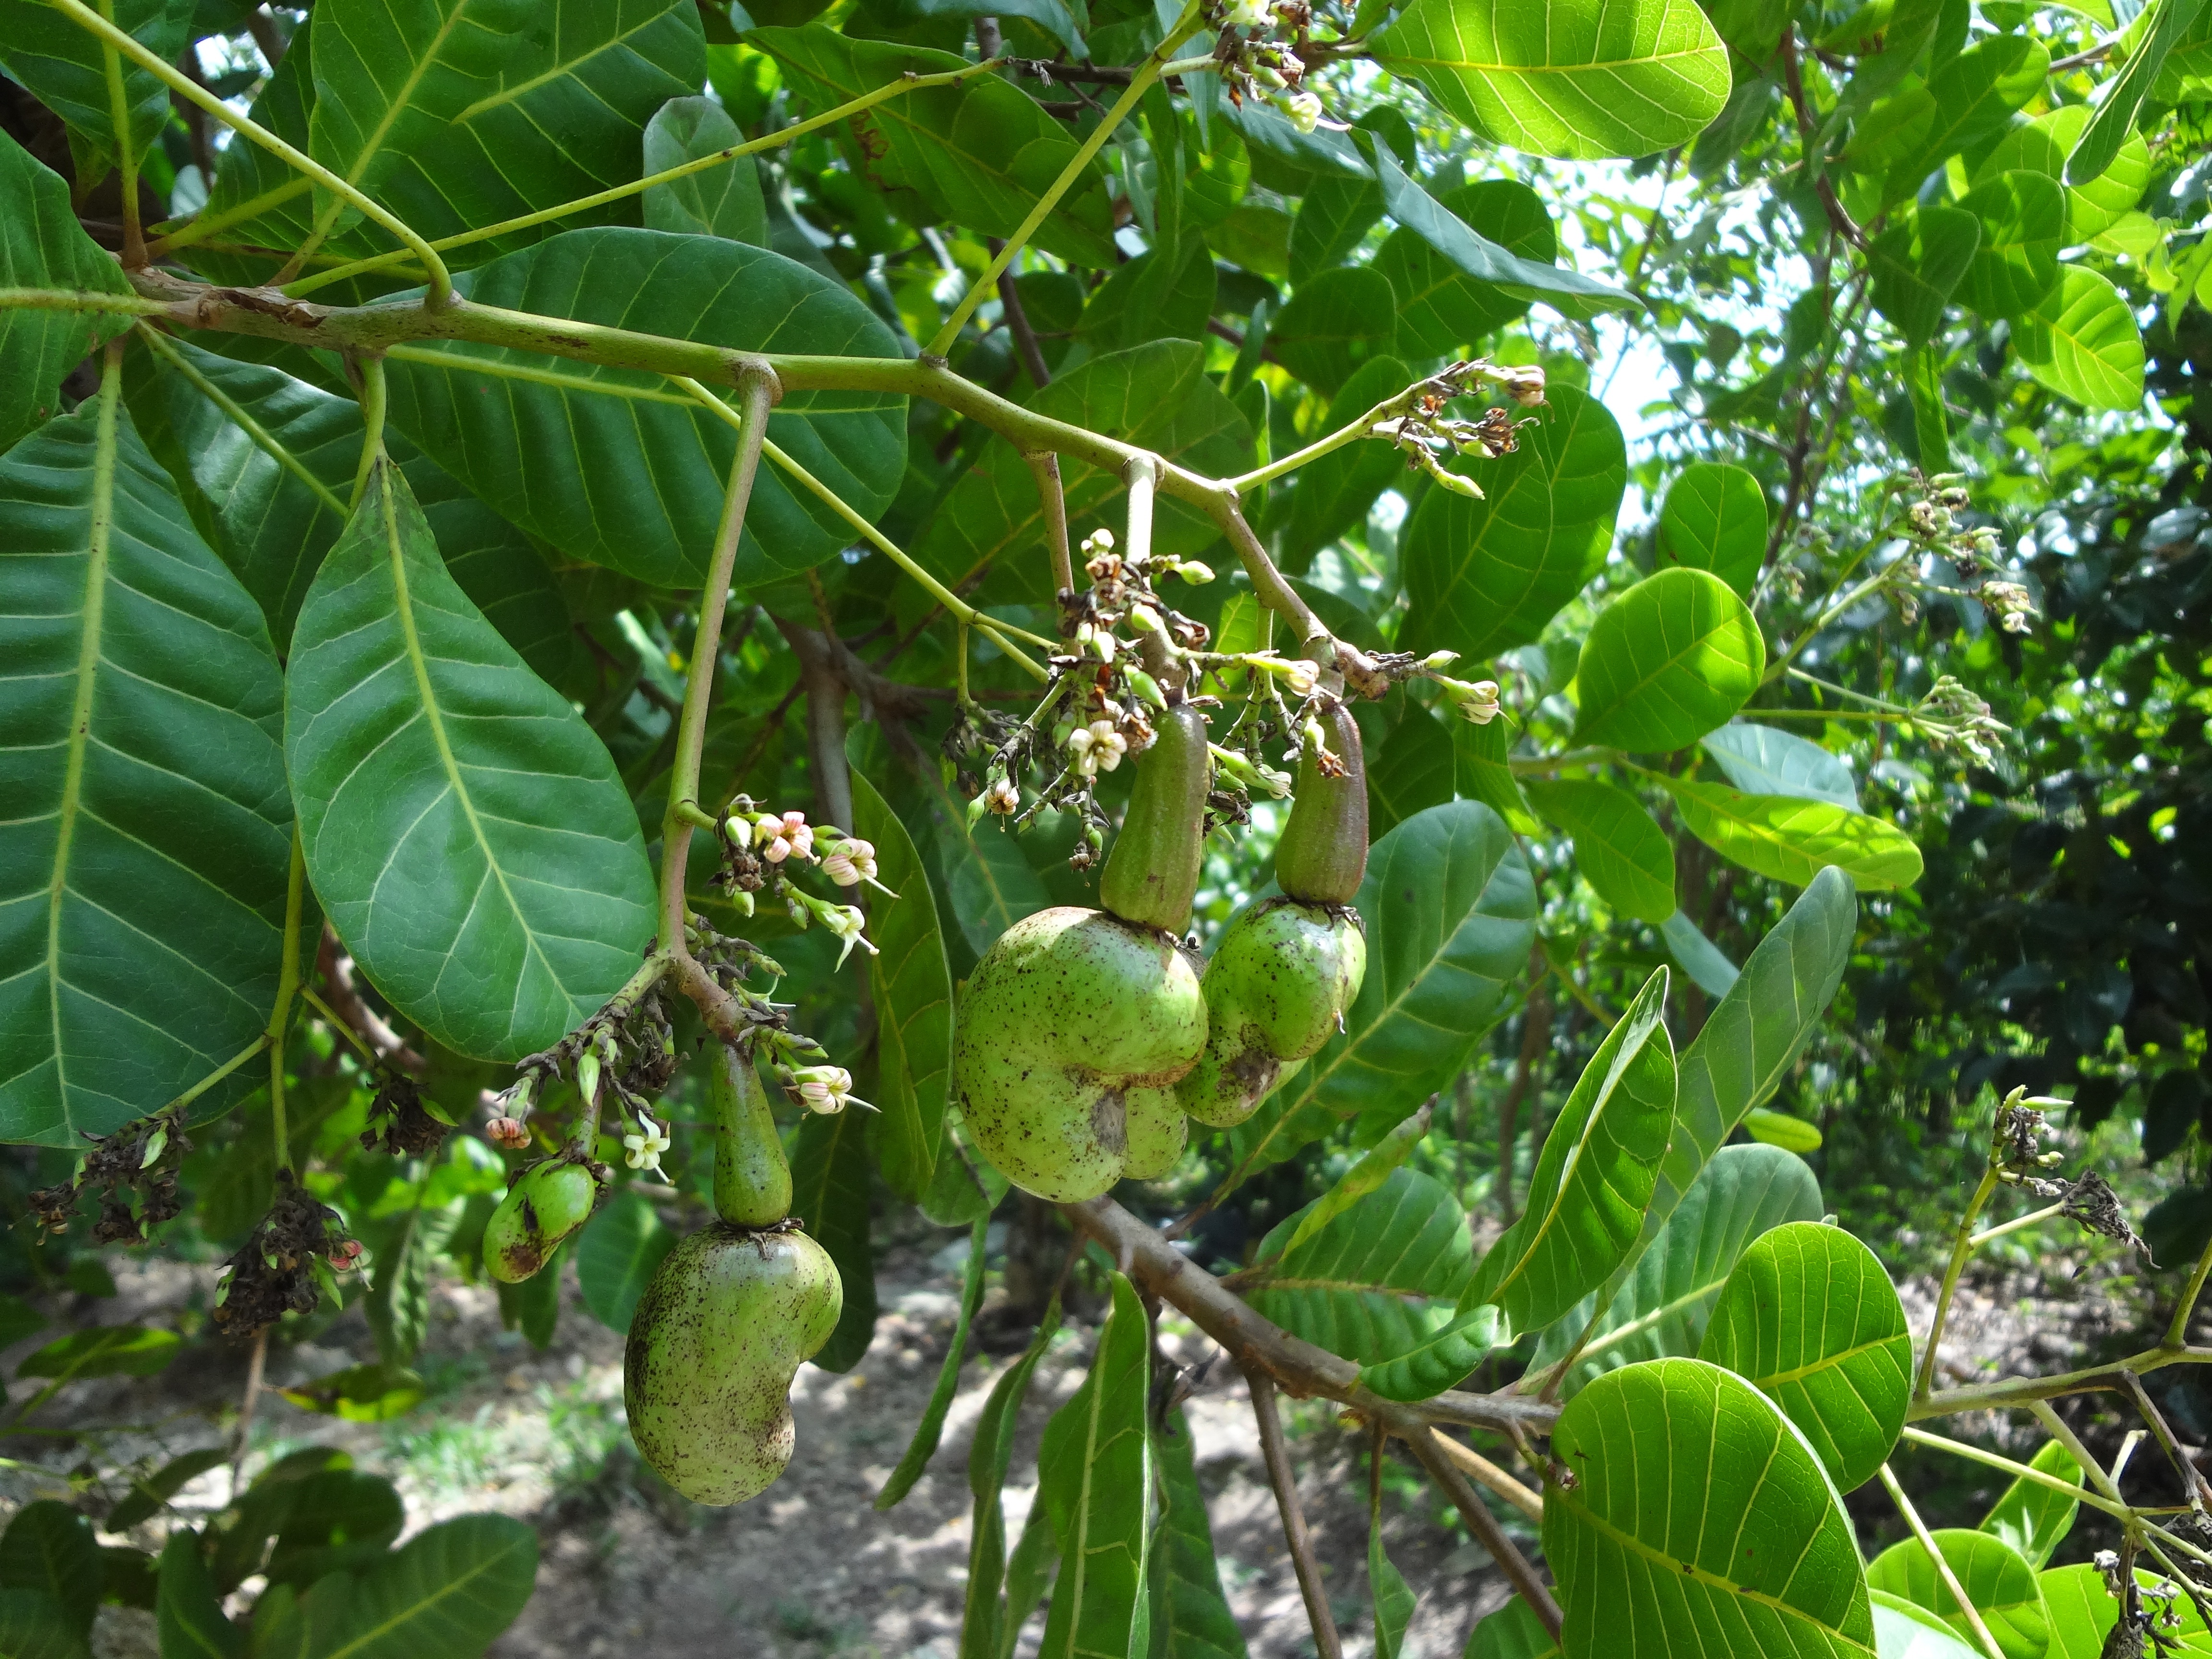
tree, nature, plant, fruit, flower, food, green, produce, evergreen, leaves, shrub, rainforest, deciduous, cashew, flowering plant, annona, coccoloba uvifera, land plant